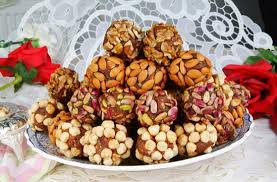
Yemek: lokum